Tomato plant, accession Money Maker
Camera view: horizontal (90 deg, fisheye); turntable rotation: 60 degrees
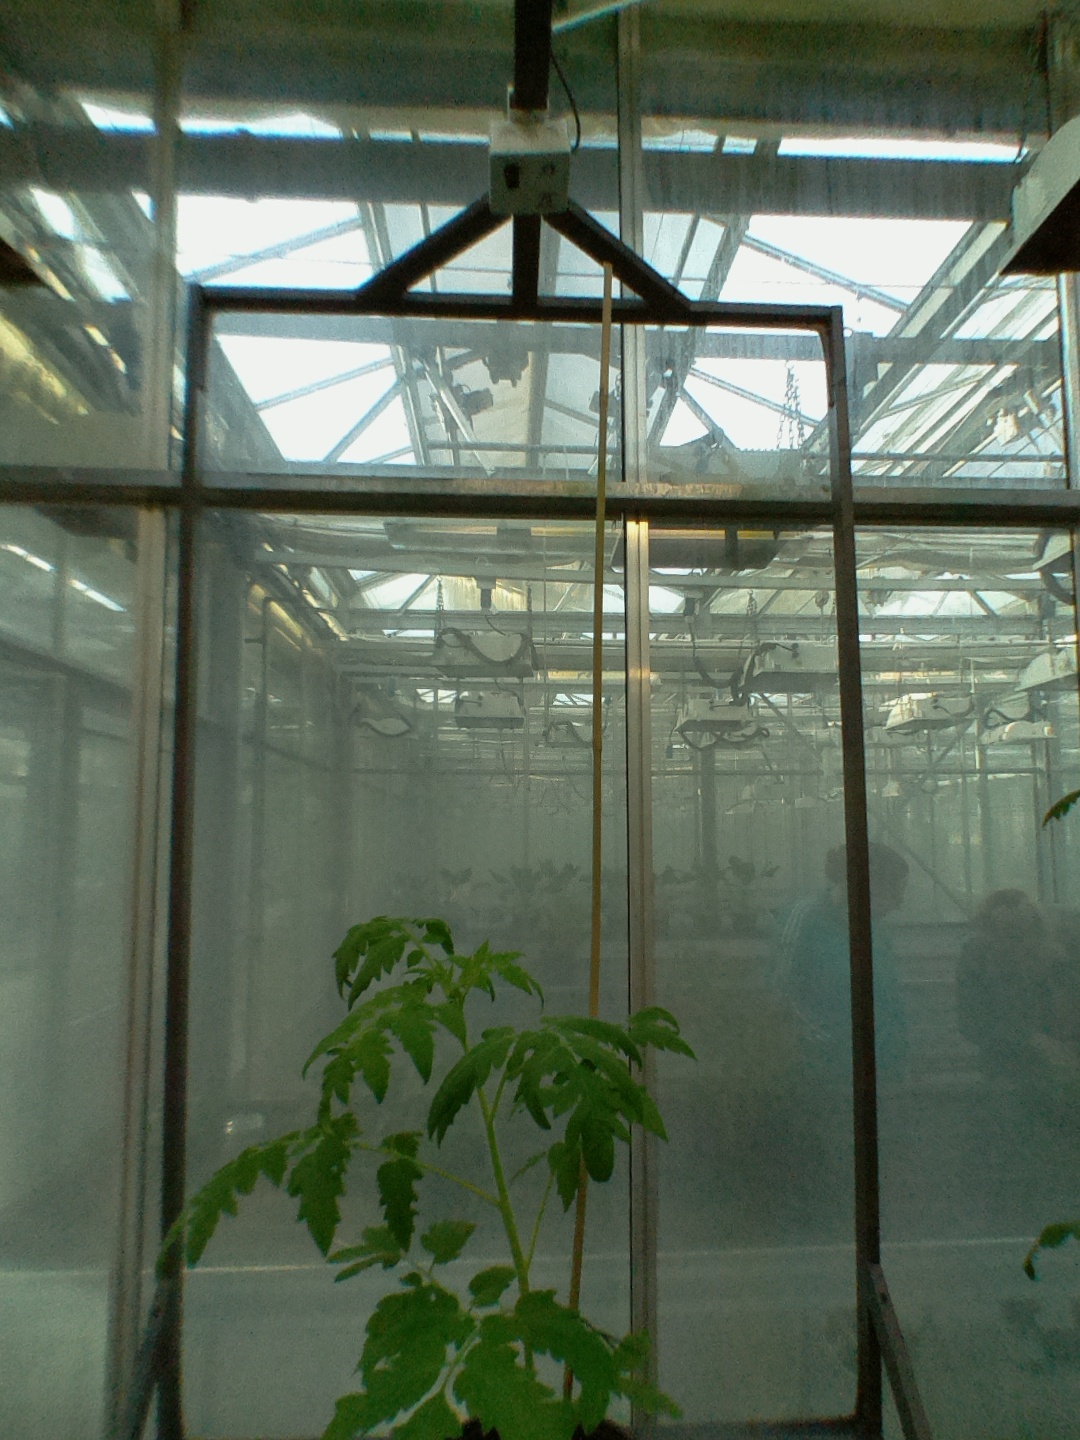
BBCH growth stage 15: 10 of true leaves visible